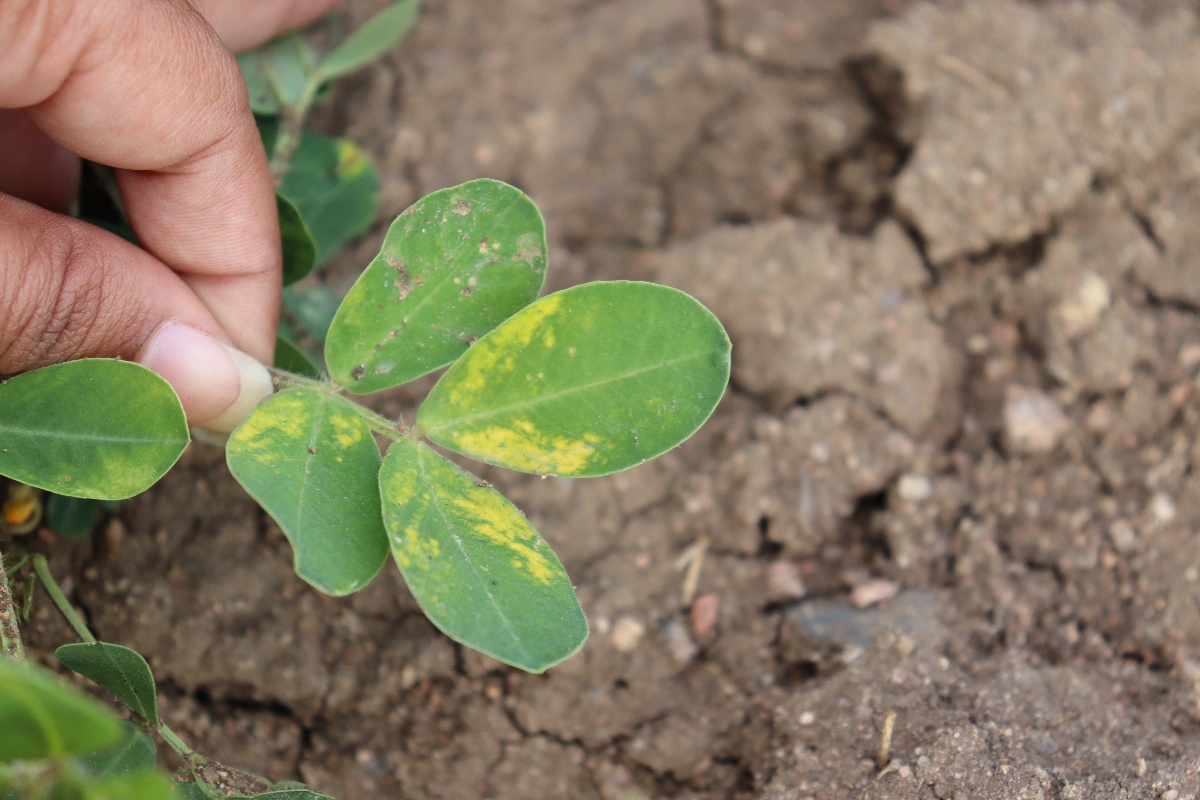
Label: nutrition deficiency